Longlac

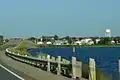
Longlac, as seen from across Longlac Bay of Long Lake

Longlac is located along the Trans-Canada Highway 11. It is also accessible by Via Rail service at the Longlac train station.